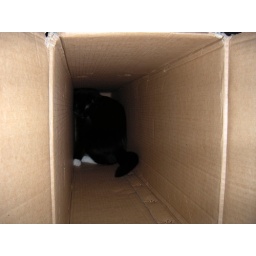
billy white shoes in a box 2